Gather (knitting)

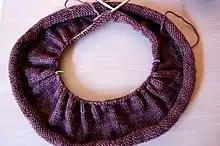
Gathers knit into a pullover sweater using stitch decreases.

In knitting, a gather draws stitches closer together within a row of knitting. Common methods include: